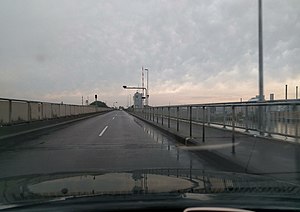
Masnedsundbroen
Masnedsundbroen
Masnedsundbroen eller Masnedøbroen blev bygget som jernbanebro i 1883 mellem Vordingborg og Masnedø. De karakteristiske portaler ved den første, 182 m lange Masnedsundbro var tegnet af statsbanernes arkitekt N.P.C. Holsøe.